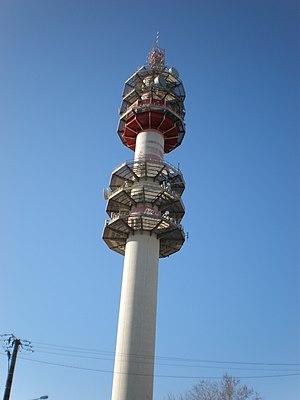
La tour-relai hertzien de Bionne à Montpellier, point culminant de la ville (hauteur 114 m)
La Tour-Émetteur de Bionne est un émetteur de radiodiffusion, téléphonie mobile et d'autres réseaux situé sur la commune de Montpellier dans l'Hérault. Elle est actuellement la structure la plus haute de Montpellier et du département de l'Hérault. La tour se situe à l'Ouest de la ville de Montpellier, dans le quartier de la Martelle, au 760 rue de Grèzes et domine celle-ci puisqu'elle est implantée à 80 mètres d'altitude, hauteur à laquelle il faut ajouter la hauteur du pylône en lui-même, qui est de 114 mètres. L'antenne la plus haute culmine à 118 mètres. La tour est une propriété de TDF.
Montpellier — prononcé [mɔ̃.pə.lje] ou [mɔ̃.pɛ.lje] — est une commune française, préfecture du département de l’Hérault. Capitale de l'ancienne région administrative Languedoc-Roussillon, elle est le centre d'une métropole et un pôle d'équilibre de la région Occitanie, où se déroulent les assemblées plénières. Montpellier se situe dans le Sud de la France, sur un grand axe de communication joignant l'Espagne à l'ouest, à l'Italie à l'est. Proche de la mer Méditerranée, cette ville a comme voisines Béziers à 69 km au sud-ouest et Nîmes à 52 km au nord-est.